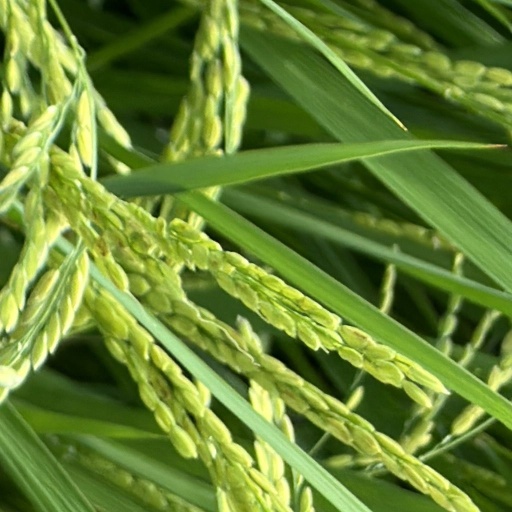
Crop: rice